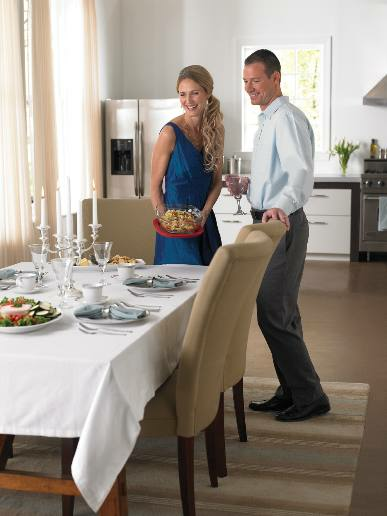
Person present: Yes